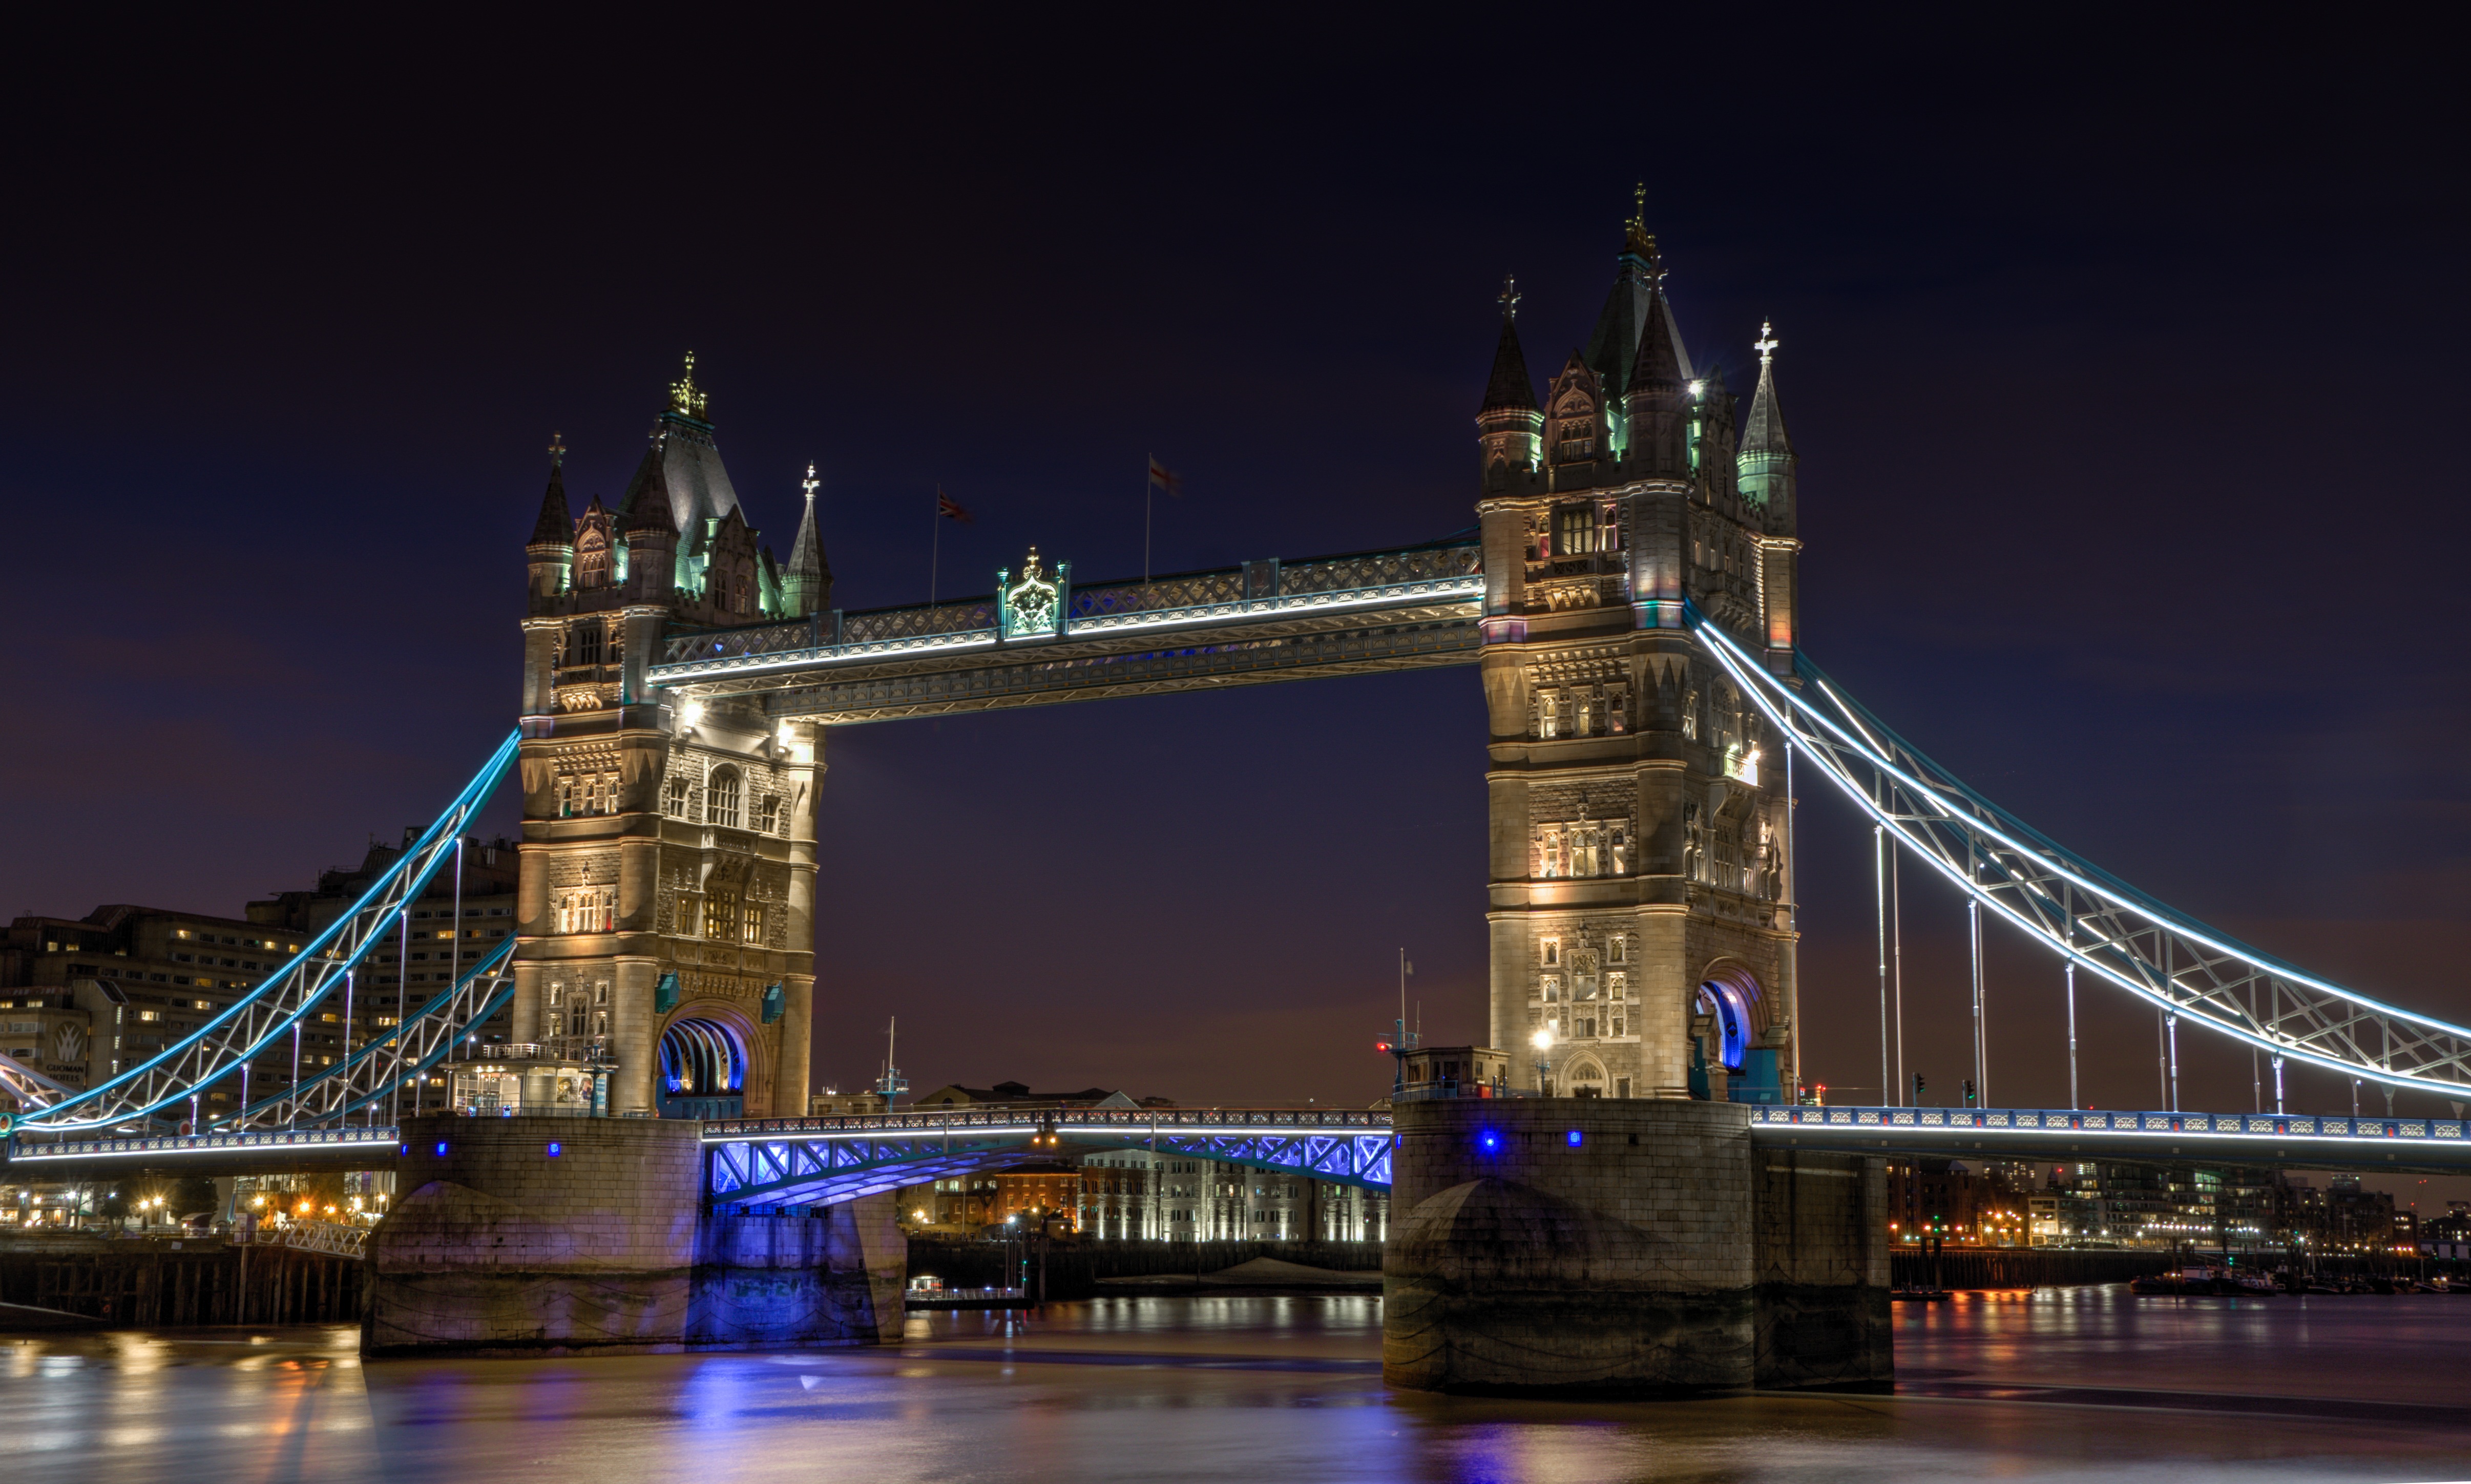
bridge, night, city, urban, river, cityscape, travel, dusk, europe, evening, reflection, landmark, tourism, tower bridge, uk, england, london, english, britain, thames, london skyline, london city, nonbuilding structure